Archduchess Marie Anne of Austria

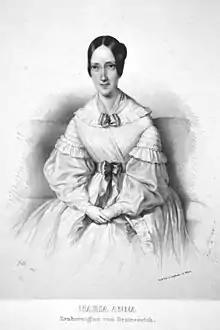
Marie Anne, by

Marie Anne of Austria ("Maria Anna Franziska Theresia Josepha Medarde"; 8 June 1804 – 28 December 1858) was an Archduchess of Austria as the daughter of Franz II, Holy Roman Emperor and his second wife, Maria Theresa of Naples and Sicily. She never married or had any children due to her being intellectually disabled with a severe facial deformity and having to spend the rest of her life in Hetzendorf Palace.